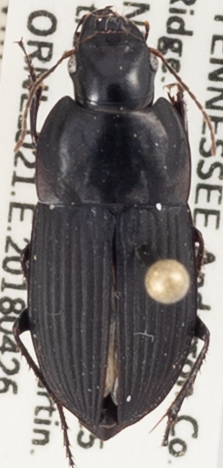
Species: Anisodactylus merula
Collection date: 2018-04-26
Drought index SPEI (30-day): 0.39
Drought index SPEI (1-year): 0.54
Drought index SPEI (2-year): -0.32